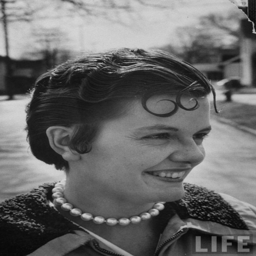
back in the 50s , haircuts were all the rage for women too